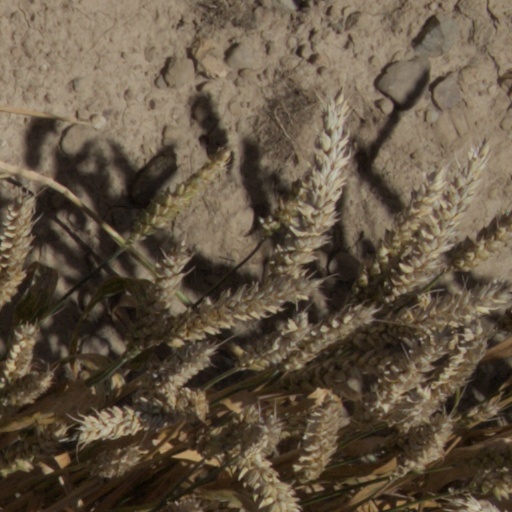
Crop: wheat